Nineteen 19

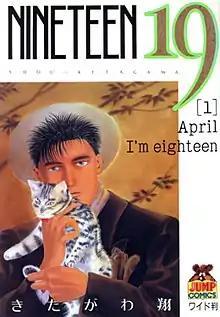
First volume cover, featuring Kazushi Kubota

Nineteen 19 is a Japanese manga series written and illustrated by . It was serialized in Shueisha's manga magazine "Weekly Young Jump" from 1988 to 1990, with its chapters collected in twelve volumes. An original video animation (OVA) adaptation by Madhouse was released in July 1990.